Gay Oil Company Building

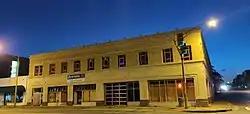

The Gay Oil Company Building, is a historic commercial building at 300 South Broadway Street in Little Rock, Arkansas. It is a two-story brick building with Classical Revival styling. It was built in 1925 for Thomas Gay, founder of the Gay Oil Company, Little Rock's first oil company. The company's rise from its founding in 1907 mirrored the rise of the automobile as an important means of transportation.